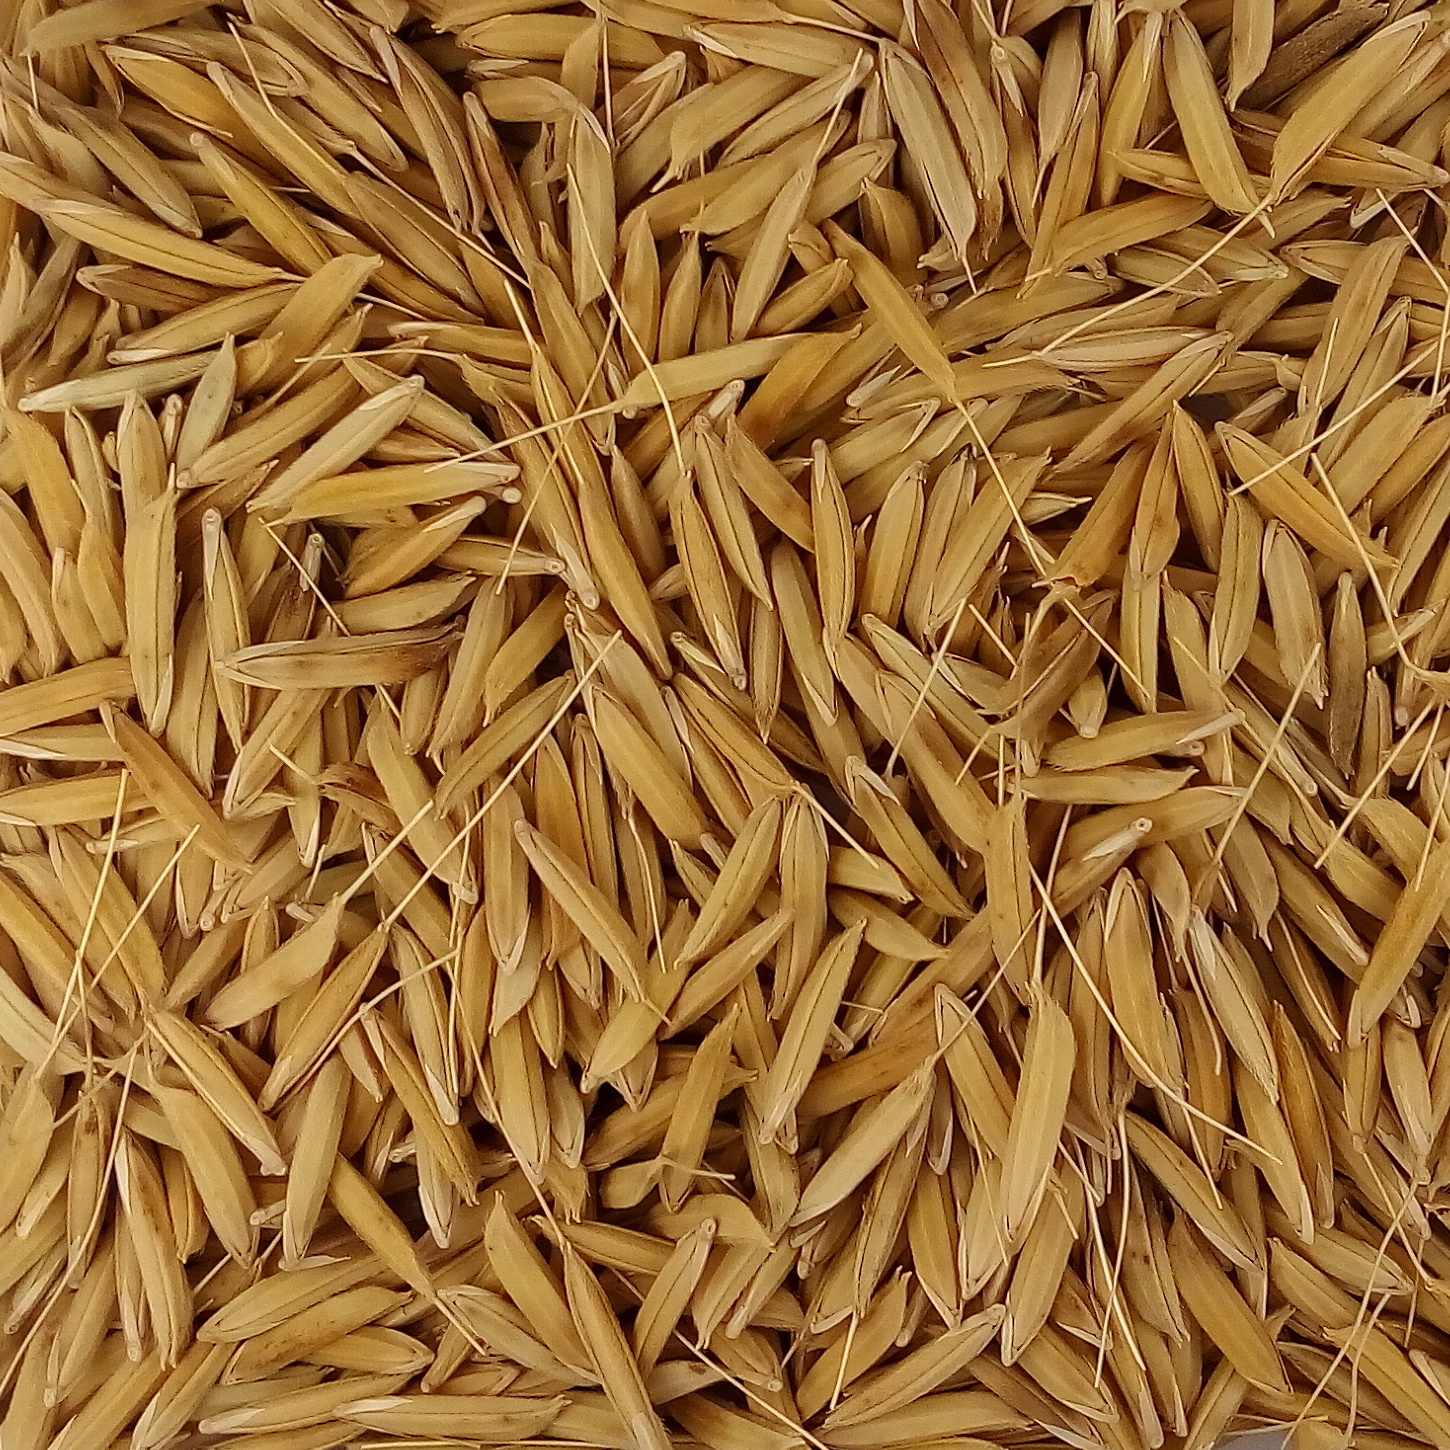
Rice seed variety: 1728